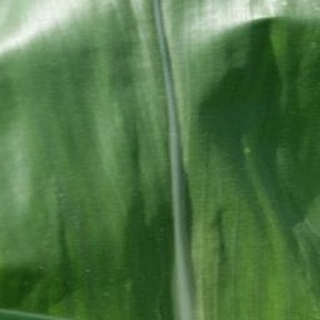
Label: healthy_corn